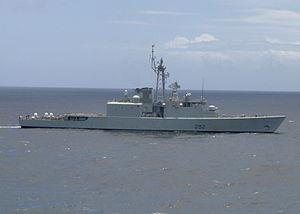
Les Forces maritimes de l'Atlantique ou FMAR[A] sont la structure organisationnelle de la Marine royale canadienne des Forces canadiennes de l'Est du Canada responsable de l'océan Atlantique. Elles sont basées à la base des Forces canadiennes Halifax à Halifax en Nouvelle-Écosse et comprennent la Flotte canadienne de l'Atlantique, l'École du génie naval des FC, l'École des opérations navales des FC et le Centre de guerre navale des FC. Les FMAR[A] opèrent également la station des Forces canadiennes St. John's à Terre-Neuve-et-Labrador. Elles sont commandées par le contre-amiral John Newton OMM, MSM, CD.
La classe Iroquois est une classe de quatre destroyers porte-hélicoptères des Forces armées canadiennes.
Le NCSM Athabaskan (DDG 282) est un destroyer de la classe Iroquois de la Marine royale canadienne des Forces canadiennes. C'est le troisième navire de guerre à porter ce nom.
La Marine royale canadienne ou MRC, anciennement appelée Commandement maritime des Forces canadiennes, est l'élément maritime des Forces armées canadiennes responsable des opérations se déroulant en mer, en eaux canadiennes et internationales.